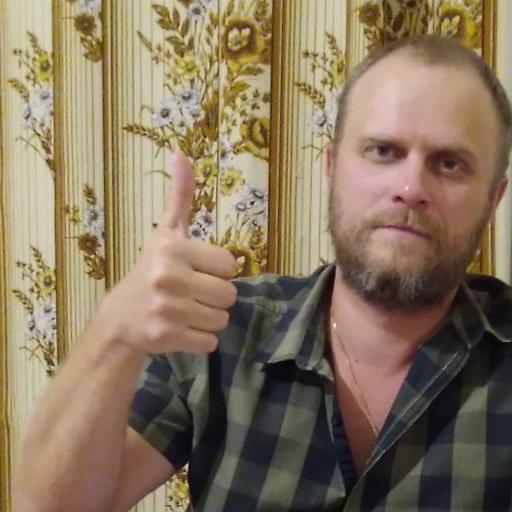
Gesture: like